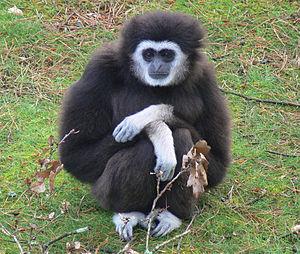
Gibbon à main blanche (Hylobates lar), parc zoologique de Branferé, Bretagne sud (Morbihan).
Le Parc animalier et botanique de Branféré est un parc zoologique et botanique français situé à Le Guerno dans le Morbihan. Il est membre de l'Association européenne des zoos et aquariums. Implanté sur 45 hectares, le parc abrite près de 1 200 animaux des cinq continents. Le parc botanique offre également une collection importante de plantes des quatre coins du monde. En 2012, il a accueilli 200 572 visiteurs, 2014 : 238 300, 2016 : 243 000.